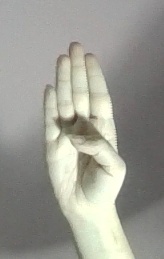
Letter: kaaf